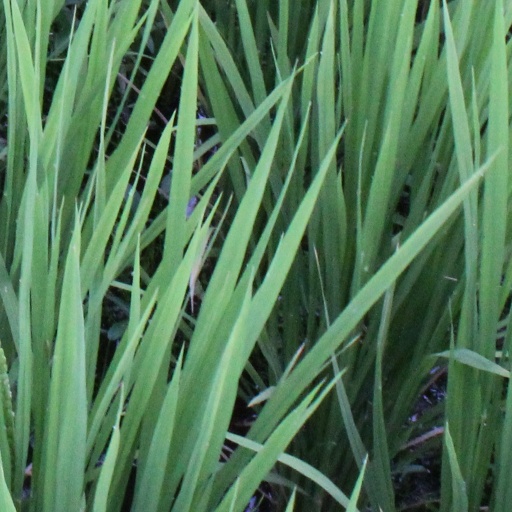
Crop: rice